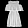
Label: Dress